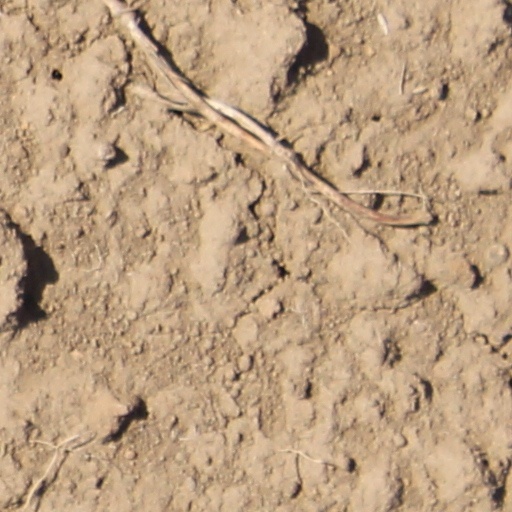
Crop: wheat